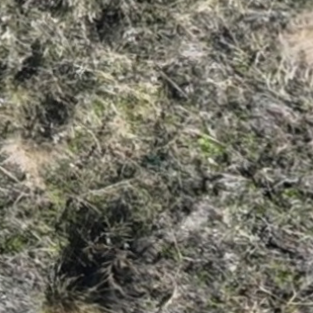
Month: october
Dye color: blue
Dye concentration: low